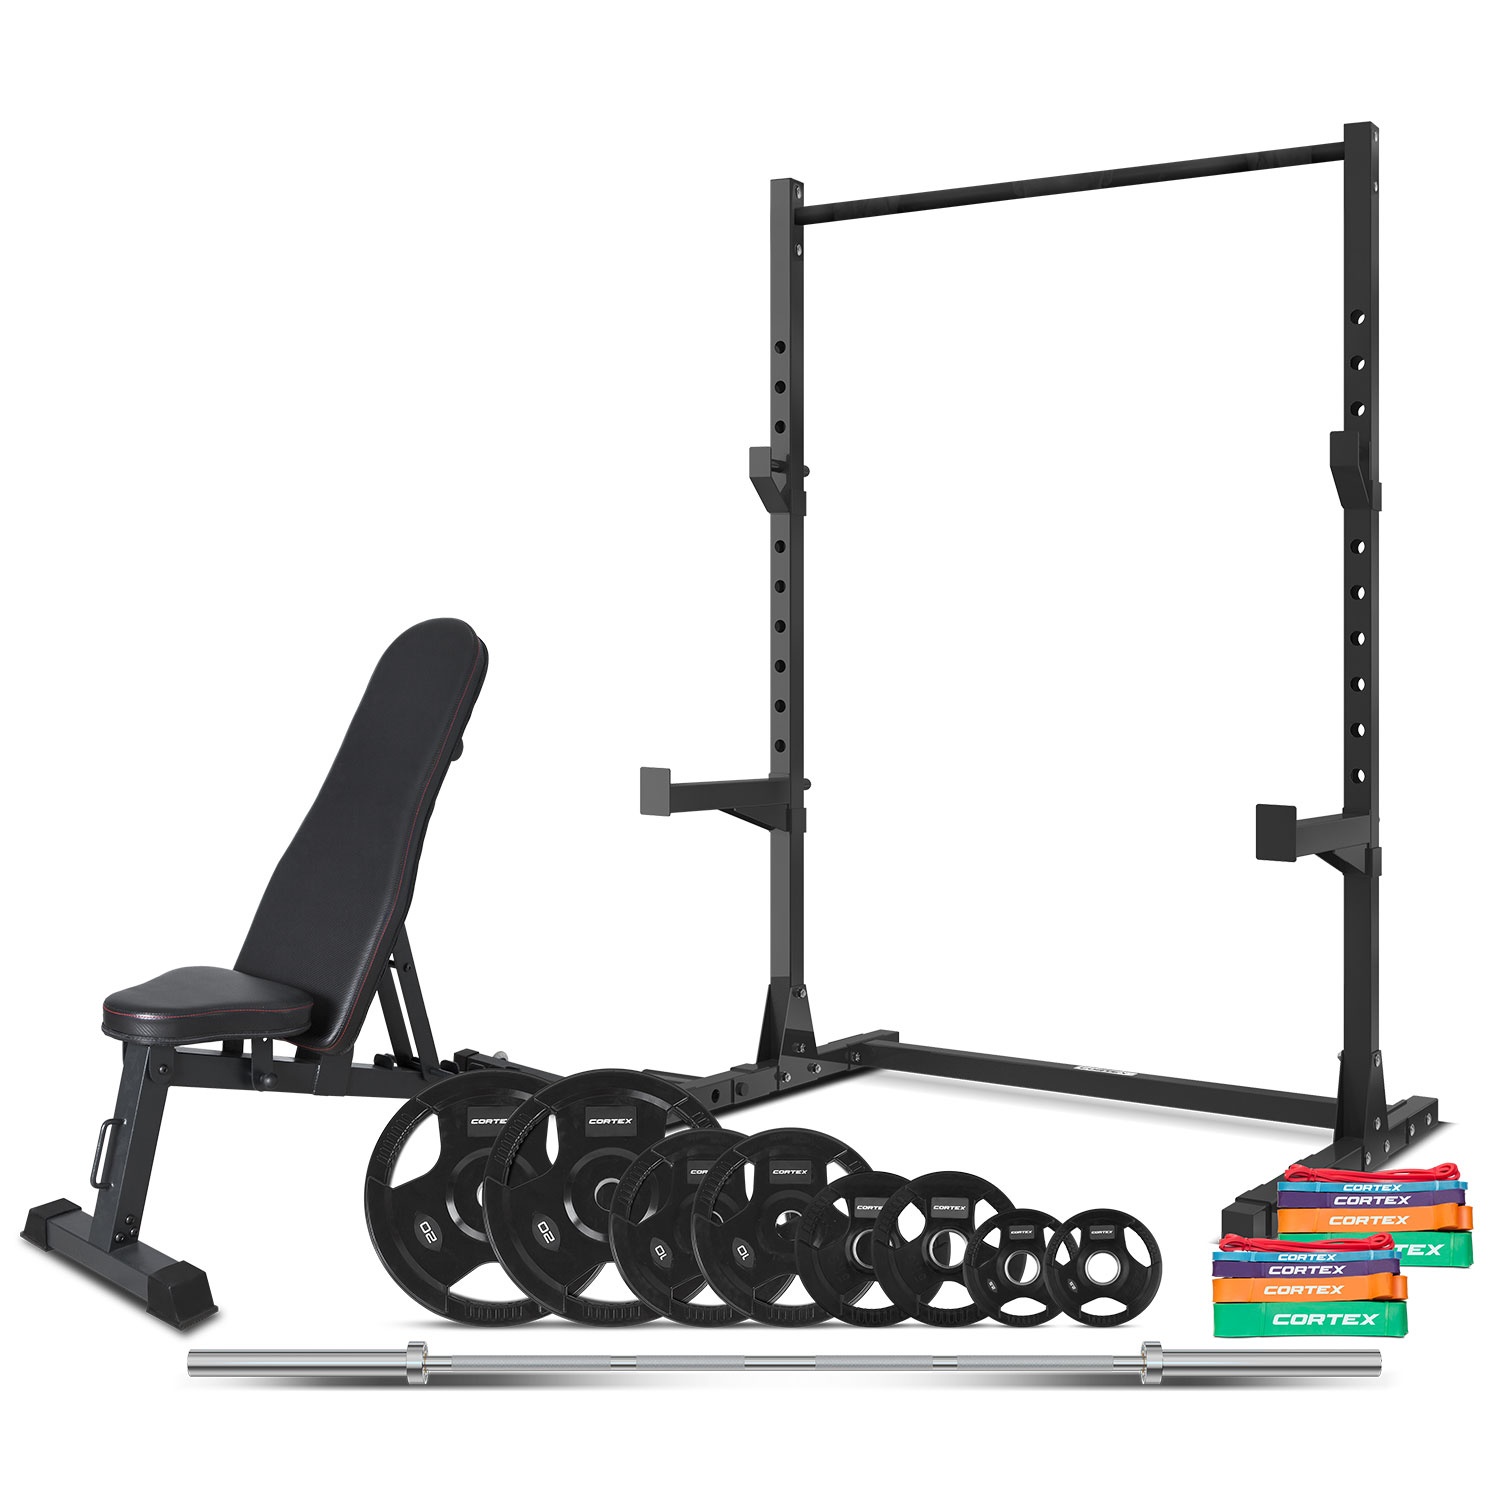
CORTEX 95kg SR-3 Squat Rack Home Gym Package
Brand: Terrific Buys
Expand your workouts with our CORTEX Olympic SR-3 Squat Rack 95kg Home Gym Package. Olympic quality tri-grip plates and bar, paired with the versatile SR-3 squat rack featuring pull up bar and band pegs, lets you truly maximise your space. With added resistance bands and quality BN-6 exercise bench you'll be training in comfort with everything you need for a full body workout. THIS PACK CONTAINS 1x CORTEX SR3 Squat Rack 1x CORTEX BN-6 FID Bench 1x CORTEX SPARTAN100 7ft 20kg Olympic Barbell with Lockjaw Collars 1x CORTEX 20kg Tri-Grip 50mm Olympic Plates (Pairs) 1x CORTEX 10kg Tri-Grip 50mm Olympic Plates (Pair) 1x CORTEX 5kg Tri-Grip 50mm Olympic Plates (Pair) 1x CORTEX 2.5kg Tri-Grip 50mm Olympic Plates (Pair) 1x CORTEX Resistance Bands Pairs Set of 10 (5mm to 45mm)
Category: Sporting Goods > Fitness & General Exercise Equipment > Weight Lifting > Weight Lifting Machines & Racks > Power Racks